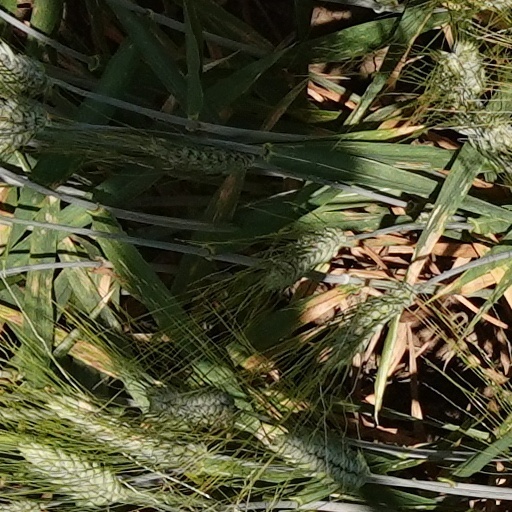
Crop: wheat